L'Estampe originale

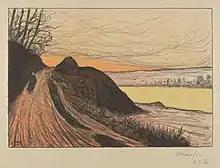
Maxime Maufra, "The Road from Gaud" ("La Route de Gaud"), lithograph in 4 colours, 1893

L'Estampe originale was a French periodical publishing portfolios of original prints in a limited edition of 100 for subscribers. It produced nine issues quarterly between 1893 and 1895, containing a total of 95 original prints by a very distinguished group of 74 artists, including Henri de Toulouse-Lautrec, Gauguin, Renoir, Pissarro, Whistler, Paul Signac, Odilon Redon, Rodin, Henri Fantin-Latour, Félix Bracquemond, Félicien Rops and Puvis de Chavannes. Almost all of Les Nabis contributed: Pierre Bonnard, Maurice Denis, Paul Ranson, Édouard Vuillard, Ker-Xavier Roussel, Félix Vallotton, and Paul Sérusier. British artists included William Nicholson, Charles Ricketts, Walter Crane and William Rothenstein; besides Whistler, Joseph Pennell was the only American.